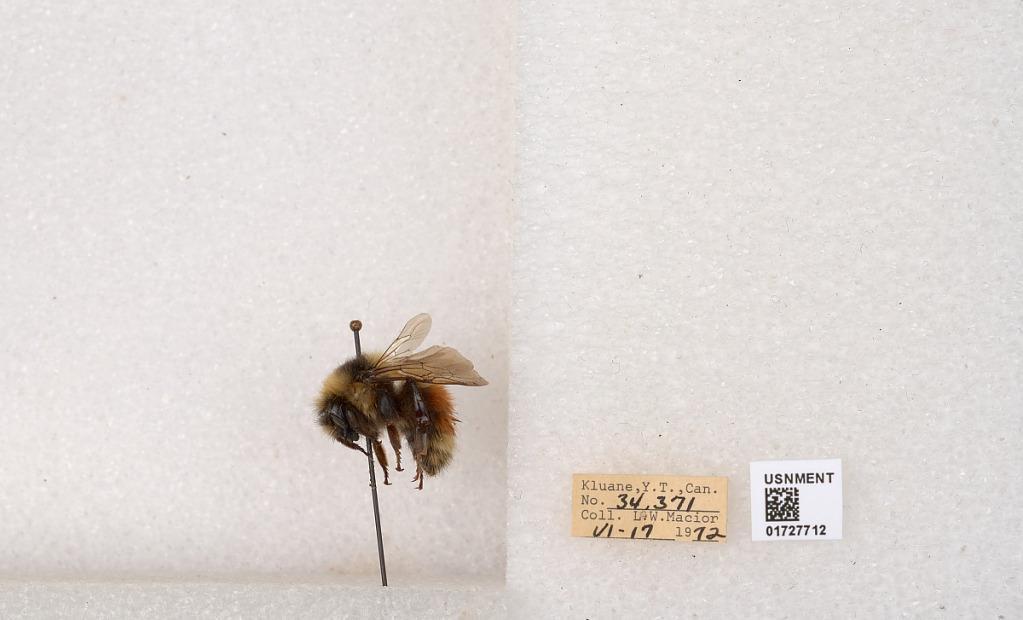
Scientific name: Bombus (Pyrobombus) sylvicola Kirby
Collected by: L. Macior
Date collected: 1972-6-17
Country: Canada
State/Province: Yukon Teritory
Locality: Kluane National Park and Reserve
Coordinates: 60.7493, -139.504